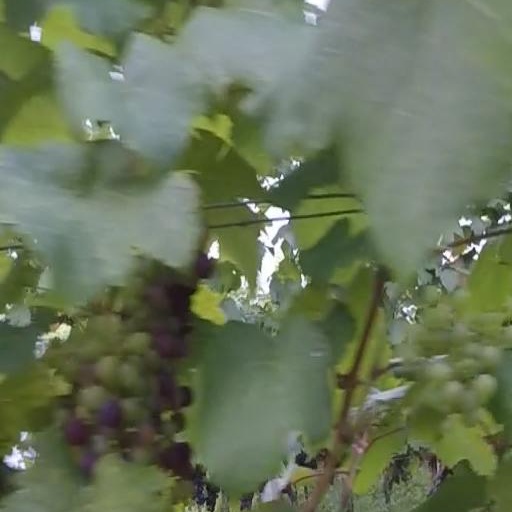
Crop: grape